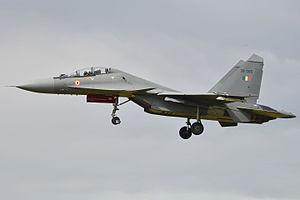
Le Soukhoï Su-30MKI est un avion de chasse biréacteur multirôle spécialisé dans la supériorité aérienne développé par l'entreprise russe Soukhoï et construit sous licence par Hindustan Aeronautics pour la force aérienne indienne. Dérivé du Soukhoï Su-30, c'est un chasseur lourd à long rayon d'action.